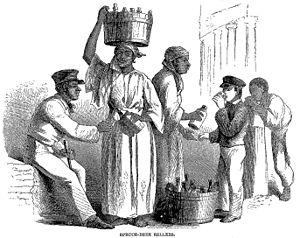
La bière d'épinette ou sapinette est une bière traditionnelle aromatisée avec les bourgeons, les aiguilles, ou l'essence d'épinette. La bière d'épinette qu'on trouve aujourd'hui en Amérique et en Europe du Nord peut être alcoolisée ou non. La boisson gazeuse dite « bière d'épinette », malgré son nom, comme la bière de gingembre et la bière de racinette ne sont pas des bières.